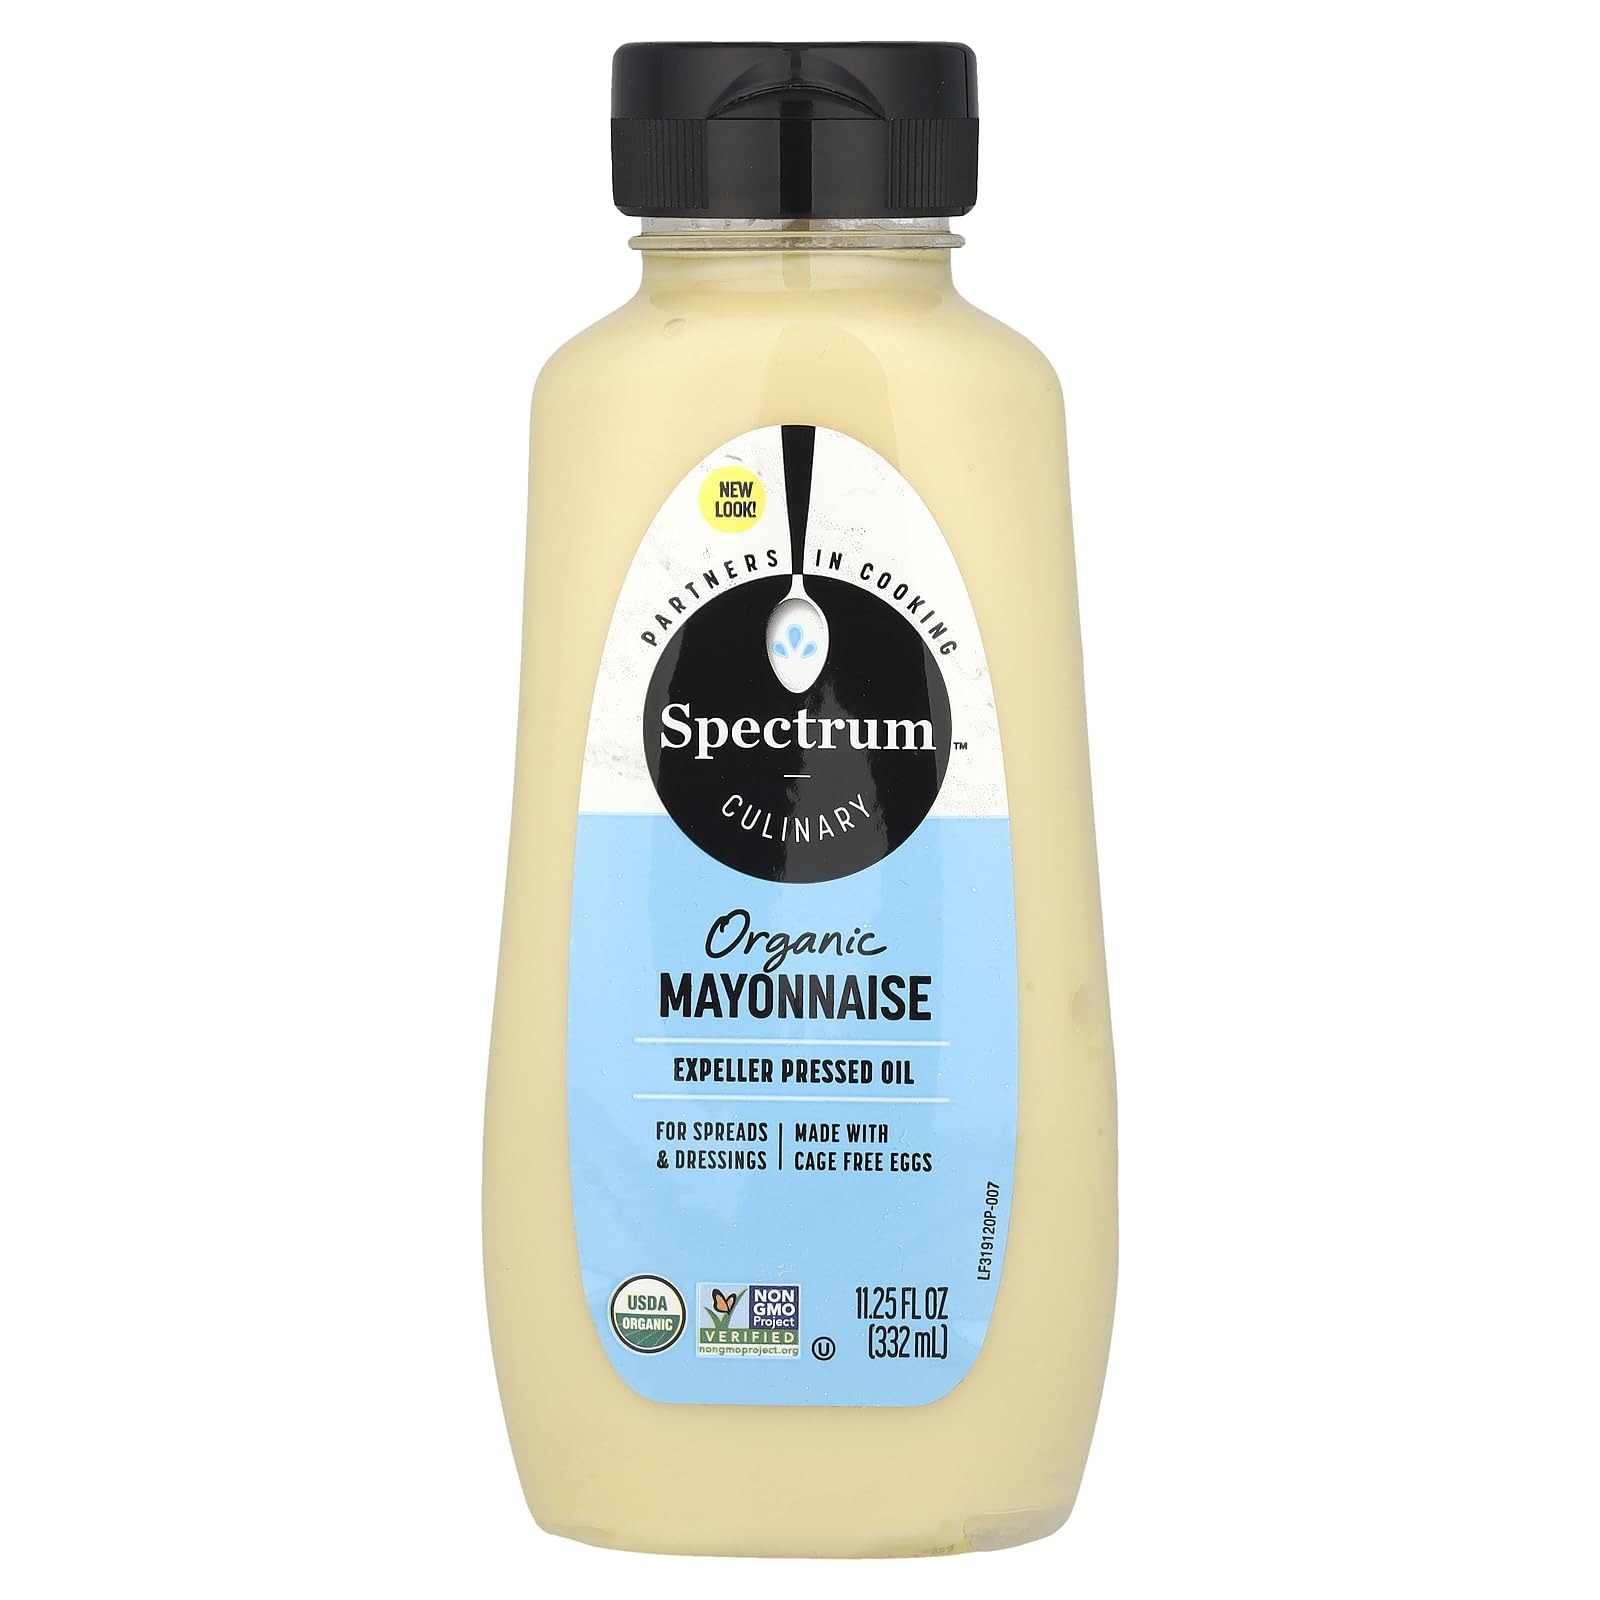
Item Name: Spectrum Naturals Organic Mayonnaise - 11.25 fl oz
Bullet Point 1: Formerly Squeeze Organic Soy Mayonnaise: new name with same great taste
Bullet Point 2: Non GMO Verified
Bullet Point 3: USDA Certified Organic
Bullet Point 4: Cage-Free Eggs
Bullet Point 5: Gluten-Free
Product Description: Formerly Squeeze Organic Soy Mayonnaise: new name with same great taste. Creamy, tangy and whisked to a feathery lightness, our Organic Soybean Mayonnaise is made from fresh, organic ingredients the old-fashioned way. In a squeeze bottle for added convenience.Non-GMO verified, USDA organic and cage-free eggs.
Value: 11.25
Unit: Fl Oz

Price: 8.29